It's You I Have Loved

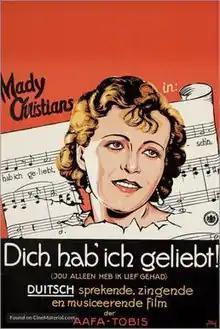
Dutch theatrical release poster

It's You I Have Loved is a 1929 German drama film directed by Rudolf Walther-Fein and starring Mady Christians, Walter Jankuhn, and Hans Stüwe. It is considered the first full sound film to be made in Germany (following part-sound films which had been released earlier in the year). When it was released in the United States, the film's plot was compared to that of "The Jazz Singer". It is also known as Because I Loved You.